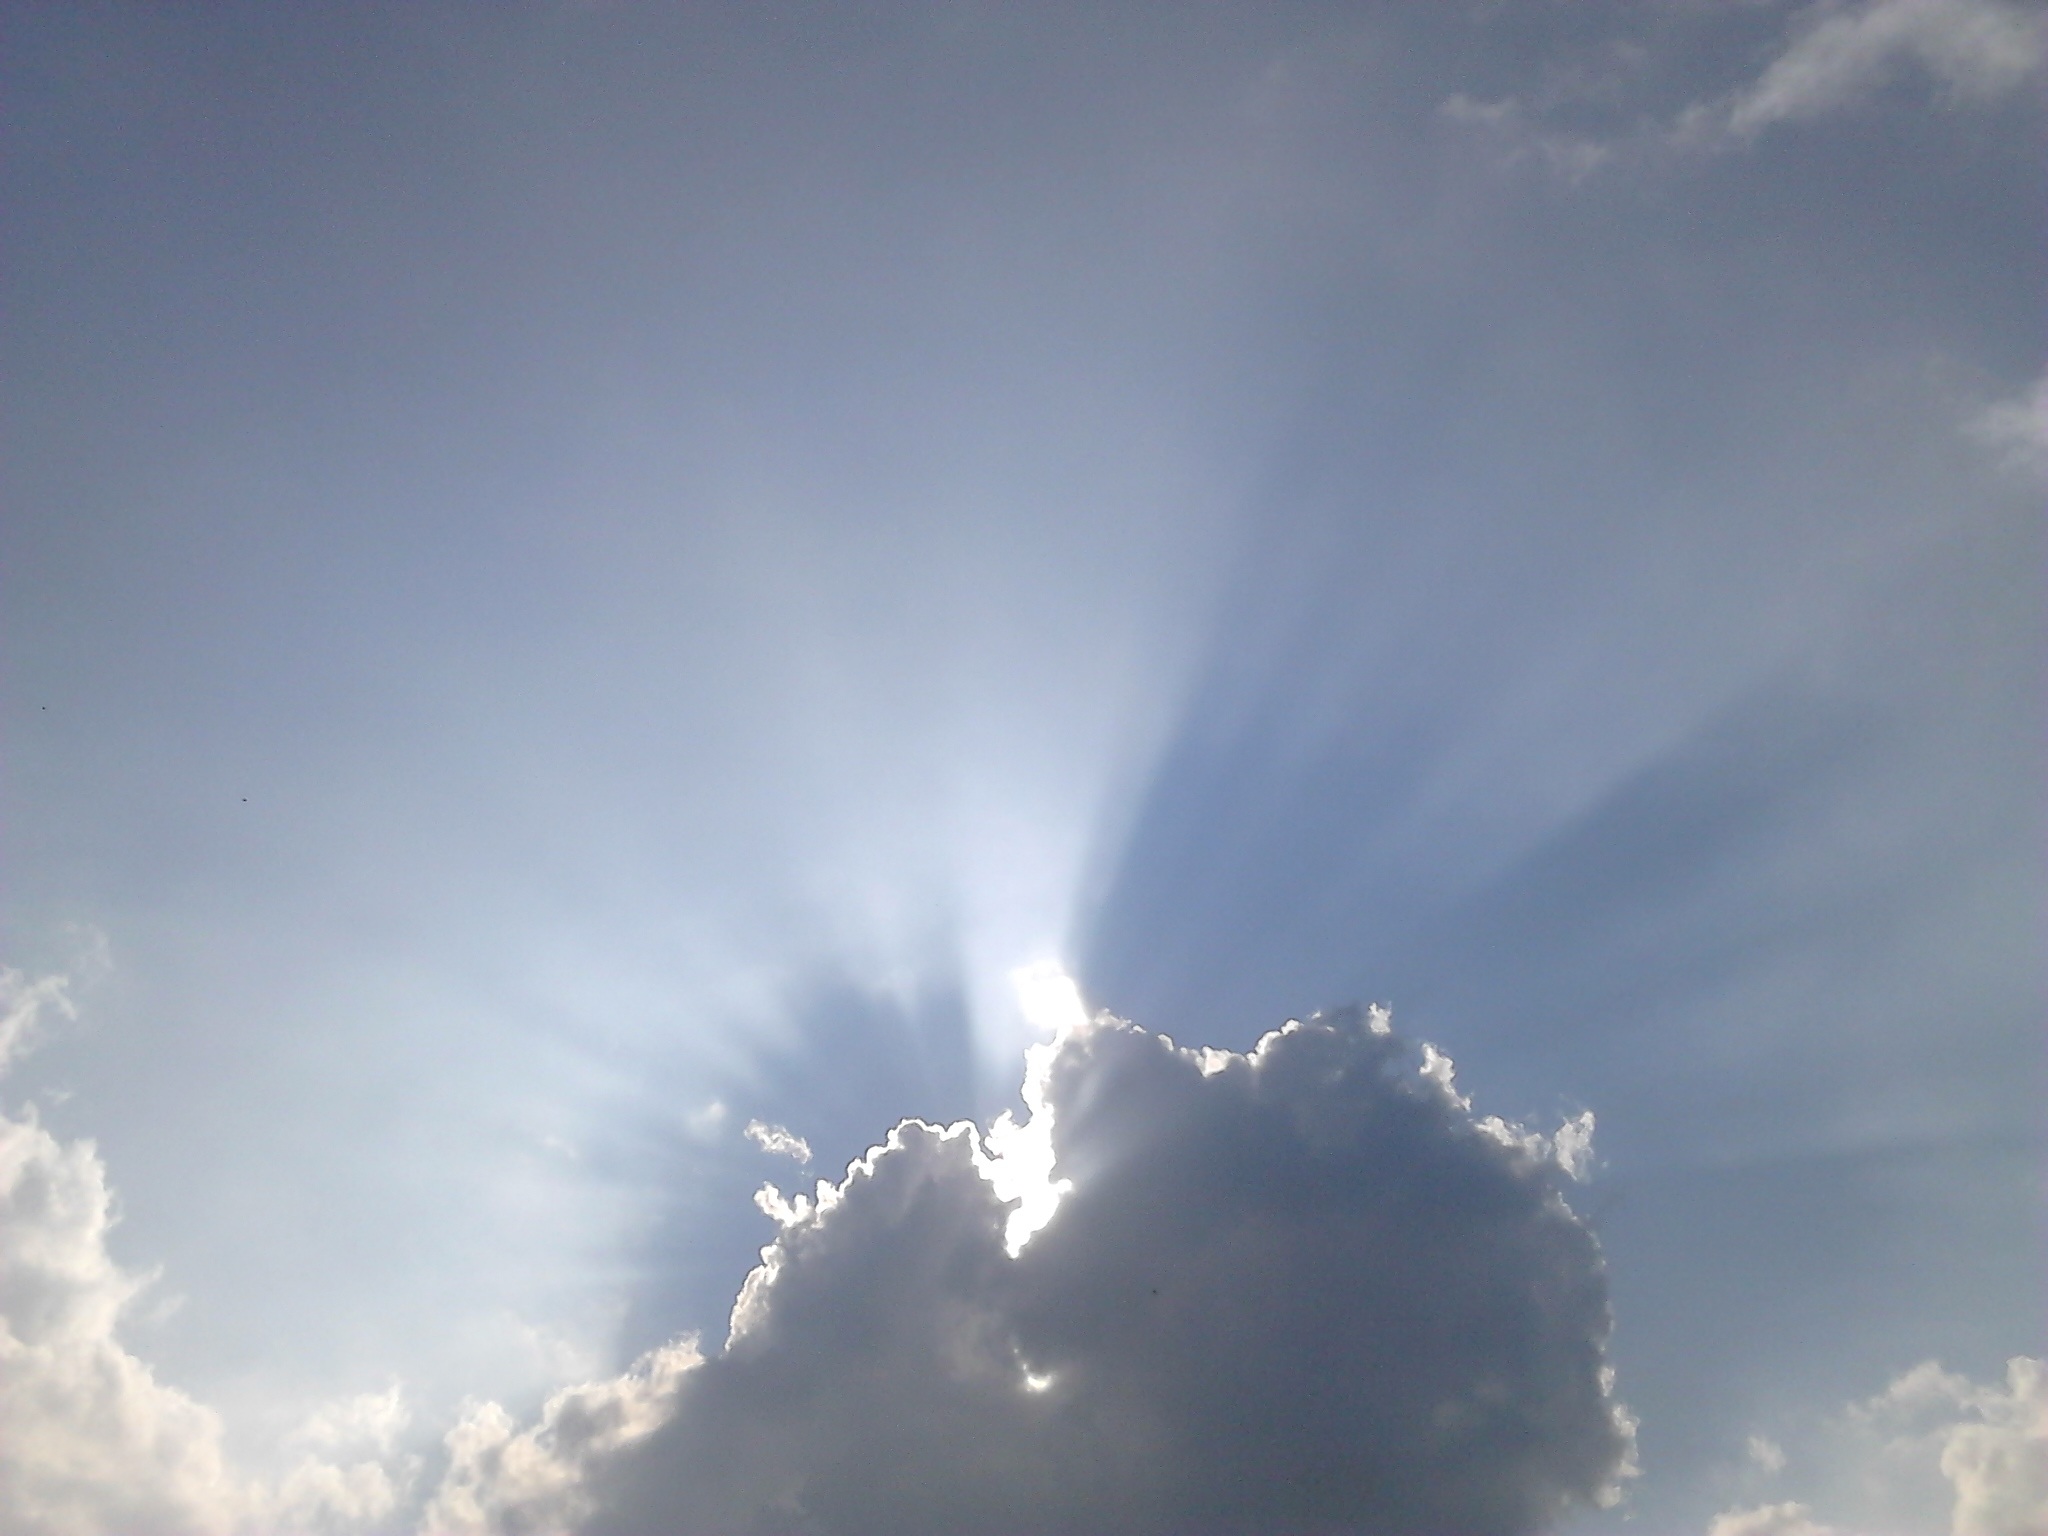
nature, cloud, sky, sun, sunlight, atmosphere, weather, cumulus, ray of light, blue sky, rays of sunshine, the form of clouds, meteorological phenomenon, atmosphere of earth